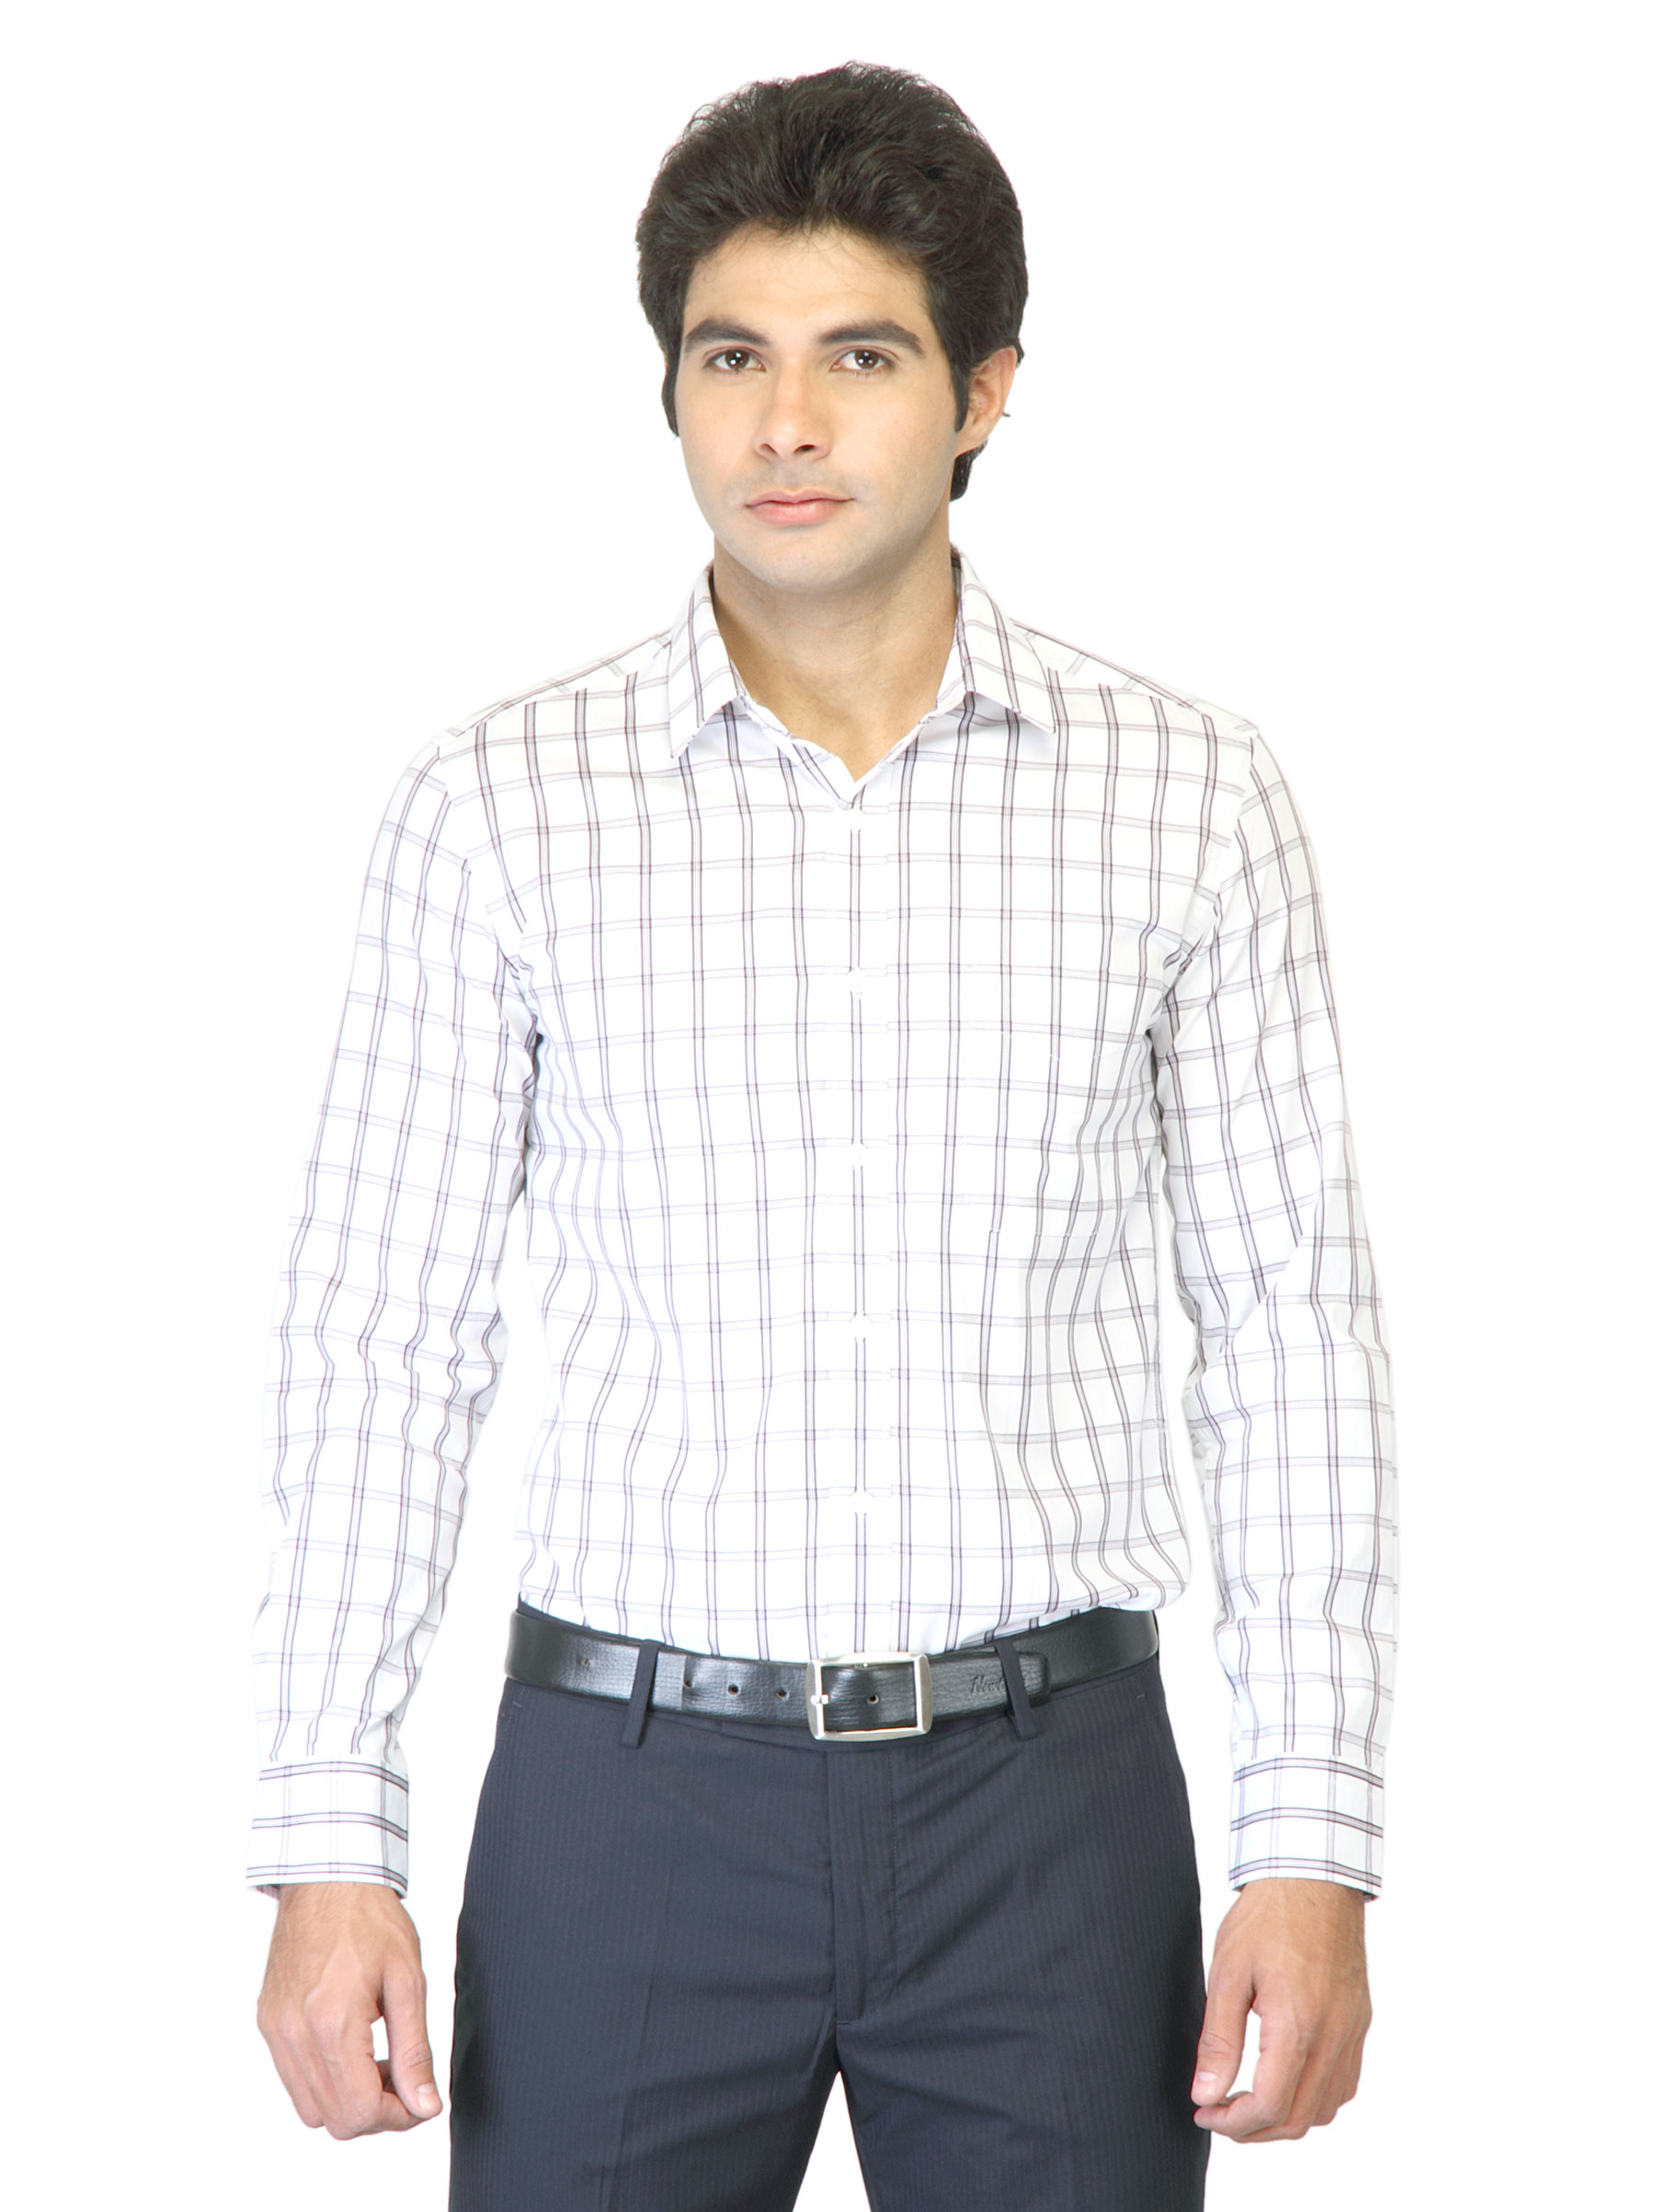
Black Coffee Men White Check Slim Fit Shirt
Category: Apparel / Topwear / Shirts
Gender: Men
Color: White
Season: Fall 2011
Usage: Formal